Blagoj Stračkovski

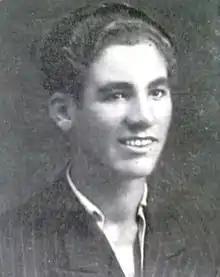
Blagoj Strachkovski

Blagoj Strachkovski (1920–1943) was a Macedonian national hero, Yugoslavian partisan who died during World War II.